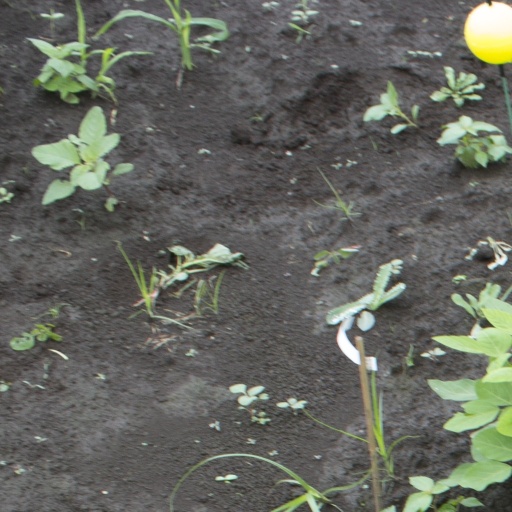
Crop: soybean